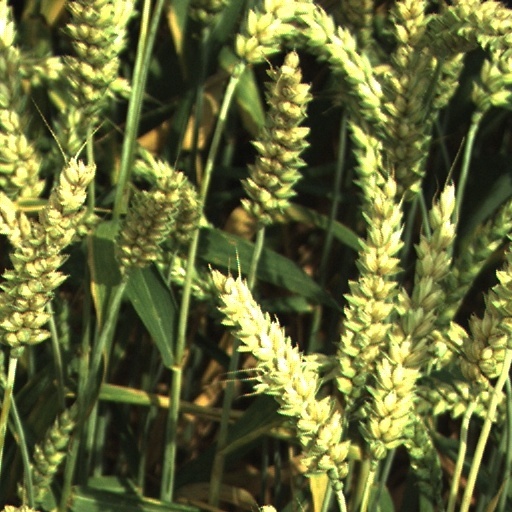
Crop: wheat